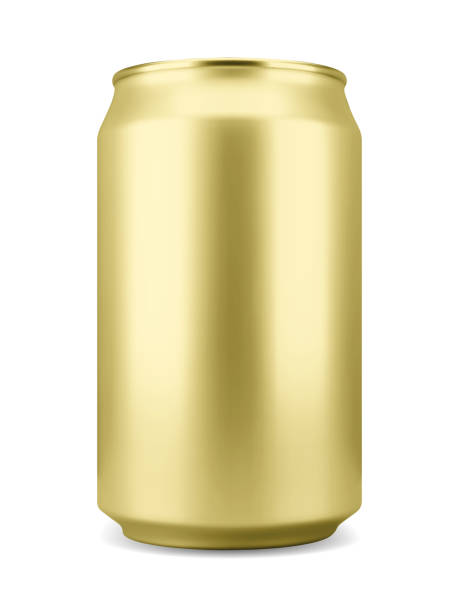
Label: metal